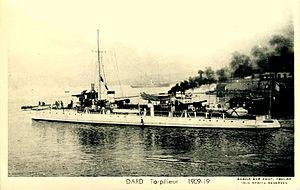
Contre-torpilleur français